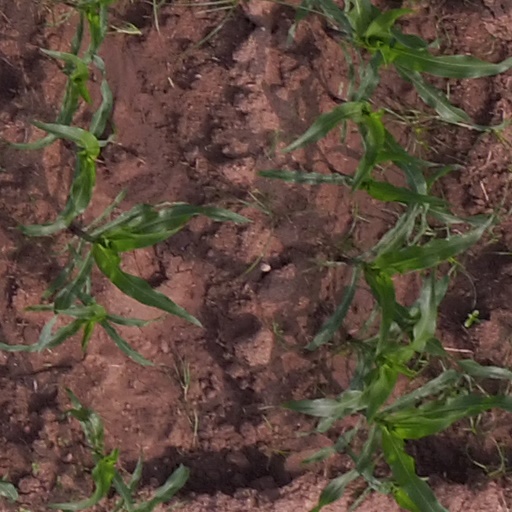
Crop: maize; corn